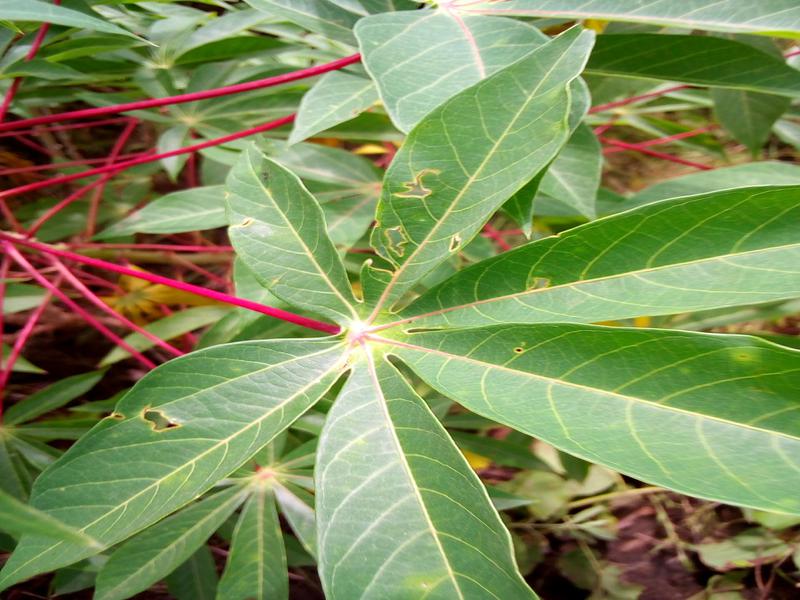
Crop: cassava
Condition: healthy